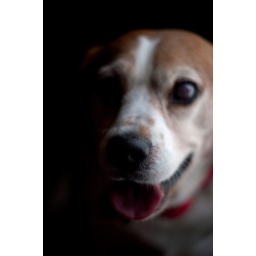
Little Maxy over at Kaci's for her birthday, to cute of a face to not pull out a camera.